Bear Butte

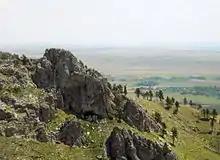
View from saddle

Bear Butte is not strictly a butte (created primarily by erosion of sedimentary strata), but a laccolith: an intrusive body of igneous rock, uplifting the earlier sedimentary layers, which have since largely eroded away. This is the result of the forcible entry (or intrusion) of magma into cooler crustal rock in the Black Hills area during the Eocene Epoch. In this, Bear Butte shares a similar geological history with other formations in the region, including the Black Hills, Devils Tower, the Missouri Buttes, and some parts of the Rocky Mountains. It is possible that when the intrusion was emplaced, some magma may have breached the surface, forming a volcano; however, it would have eroded away long ago.